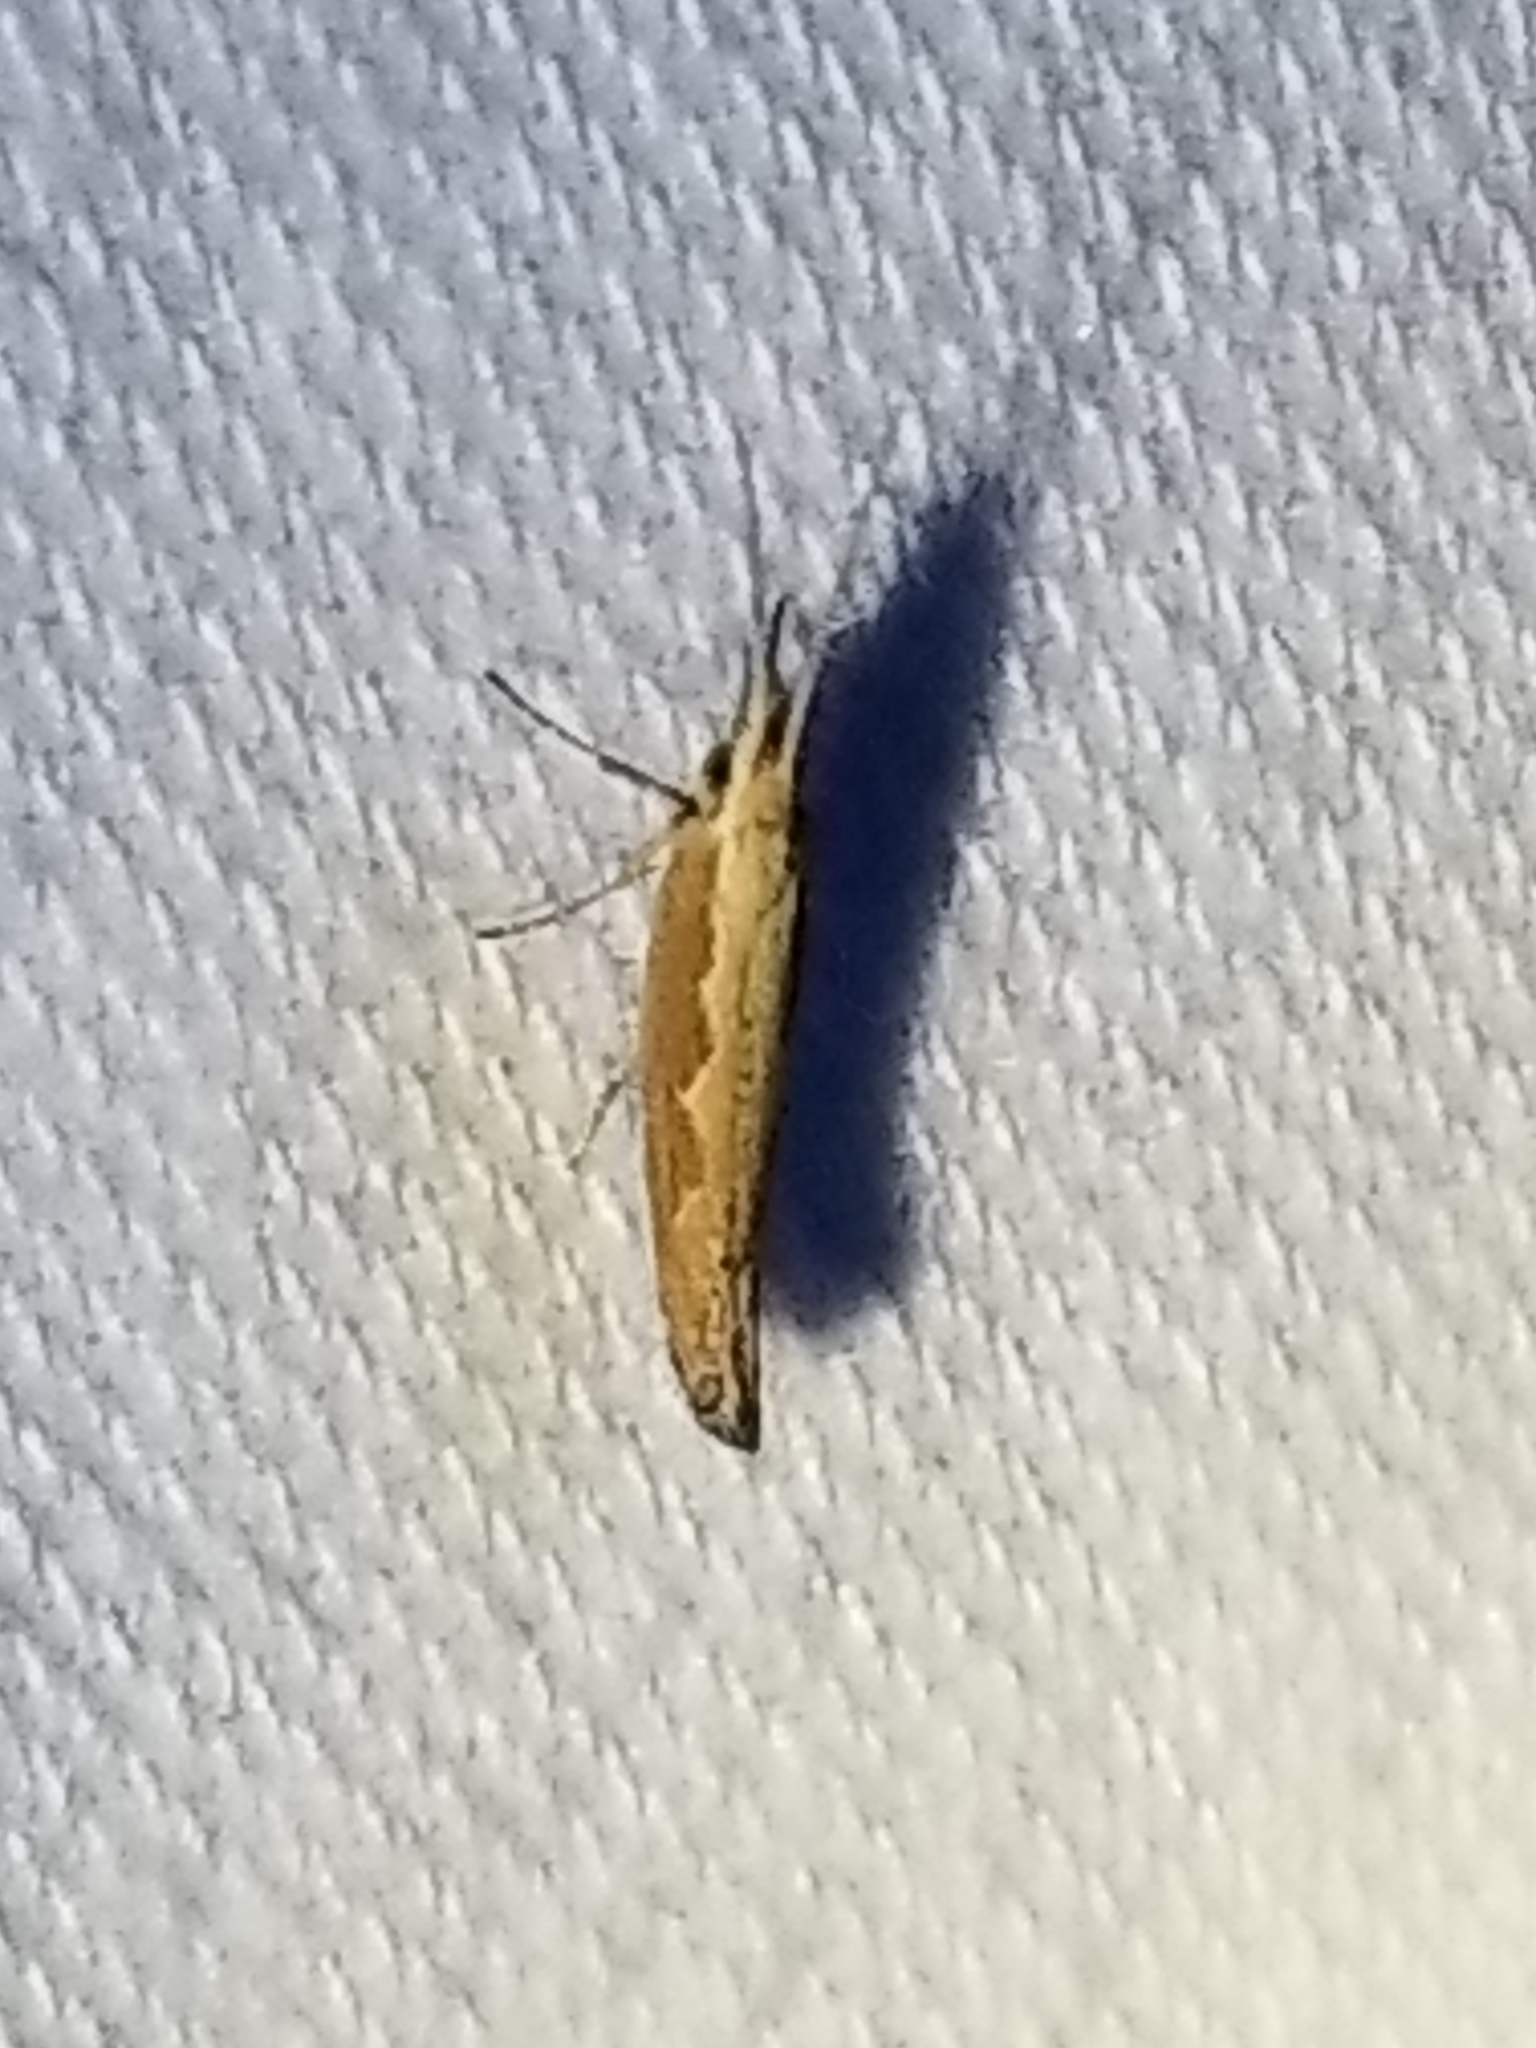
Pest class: diamondback_moth